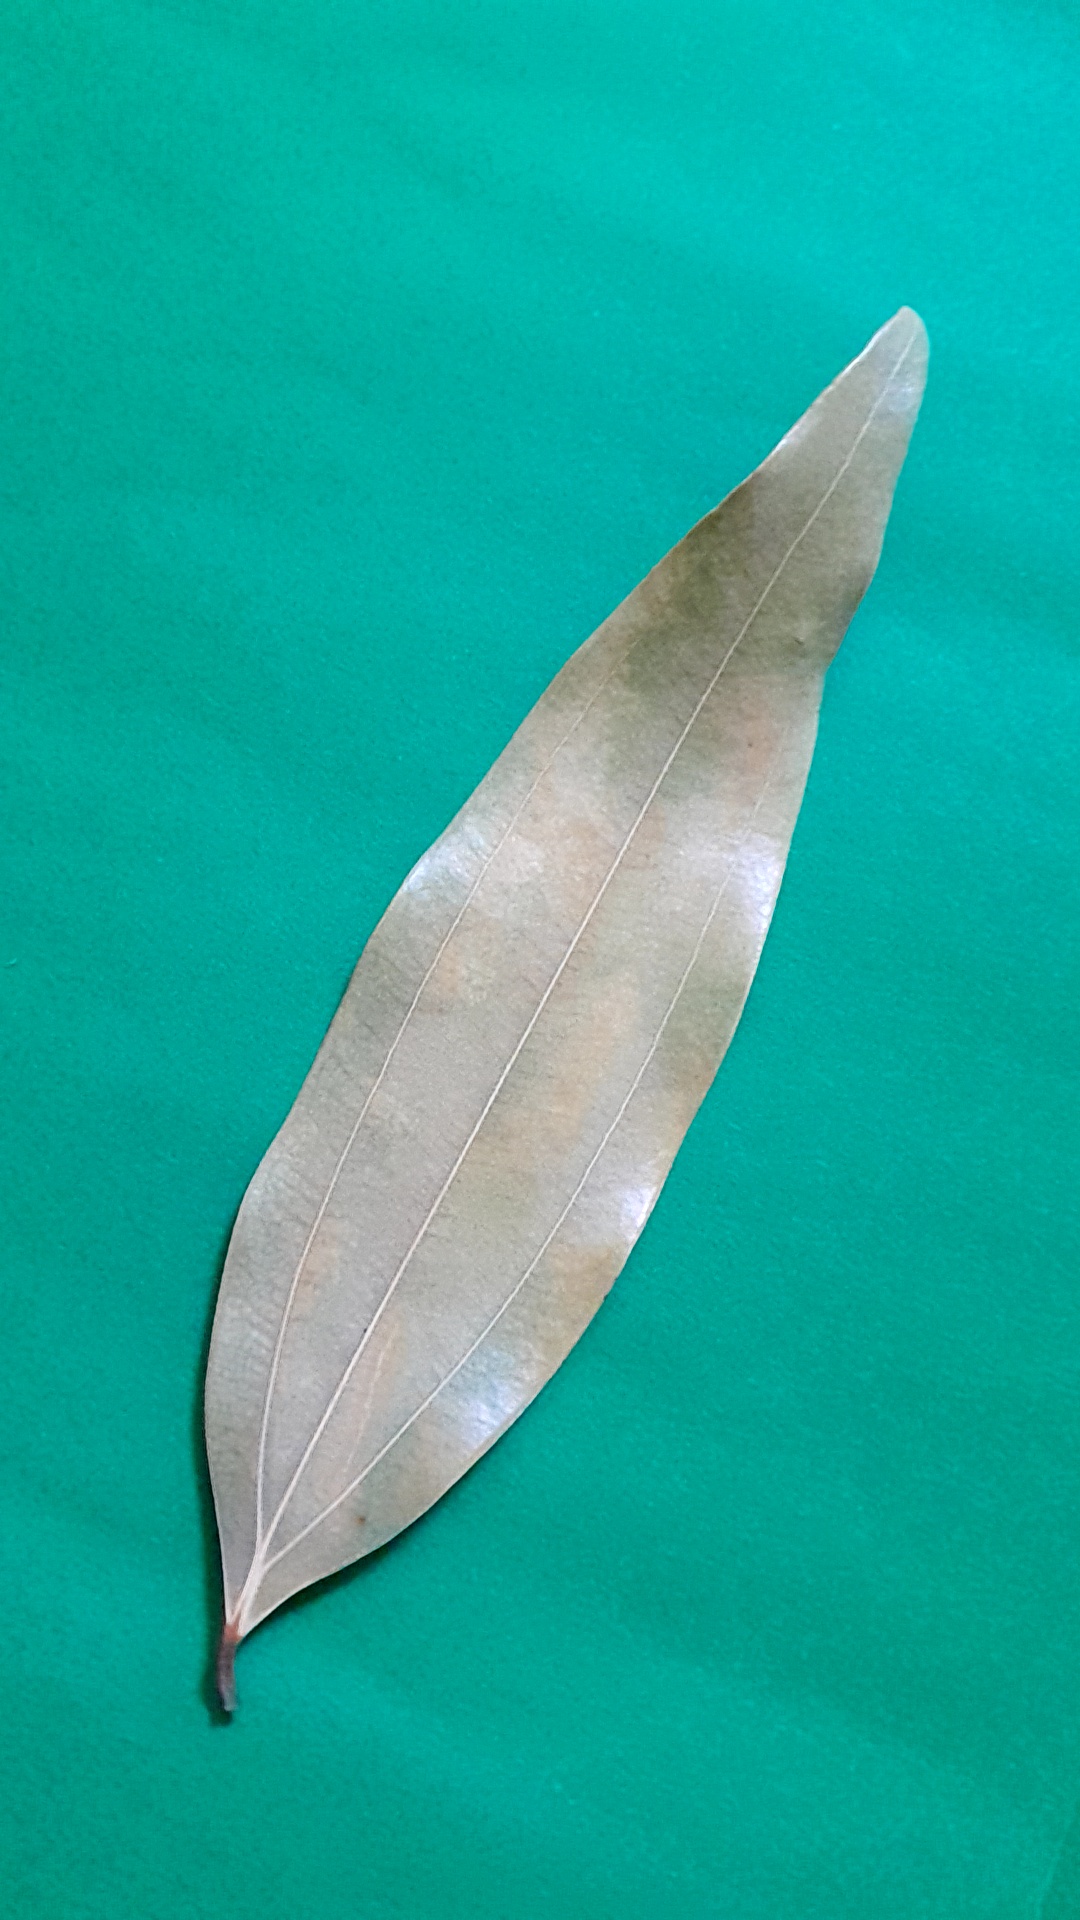
Label: Dry Leaf